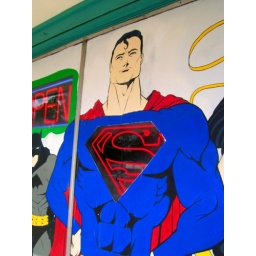
The Superman S neon sign in Stories Comics &amp;amp; Used Books window on Forest Hill Avenue, Richmond VA